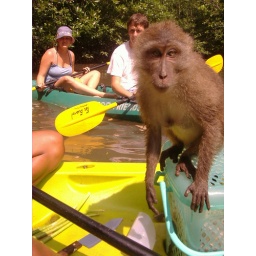
this monkey crapped in the boat